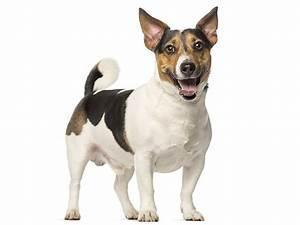
dog